Bioplastic

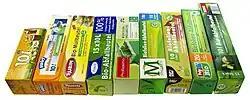
Boxed products made from bioplastics and other biodegradable plastics

Few commercial applications exist for bioplastics. Cost and performance remain problematic. Typical is the example of Italy, where biodegradable plastic bags are compulsory for shoppers since 2011 with the introduction of a specific law. Beyond structural materials, electroactive bioplastics are being developed that promise to carry electric current.